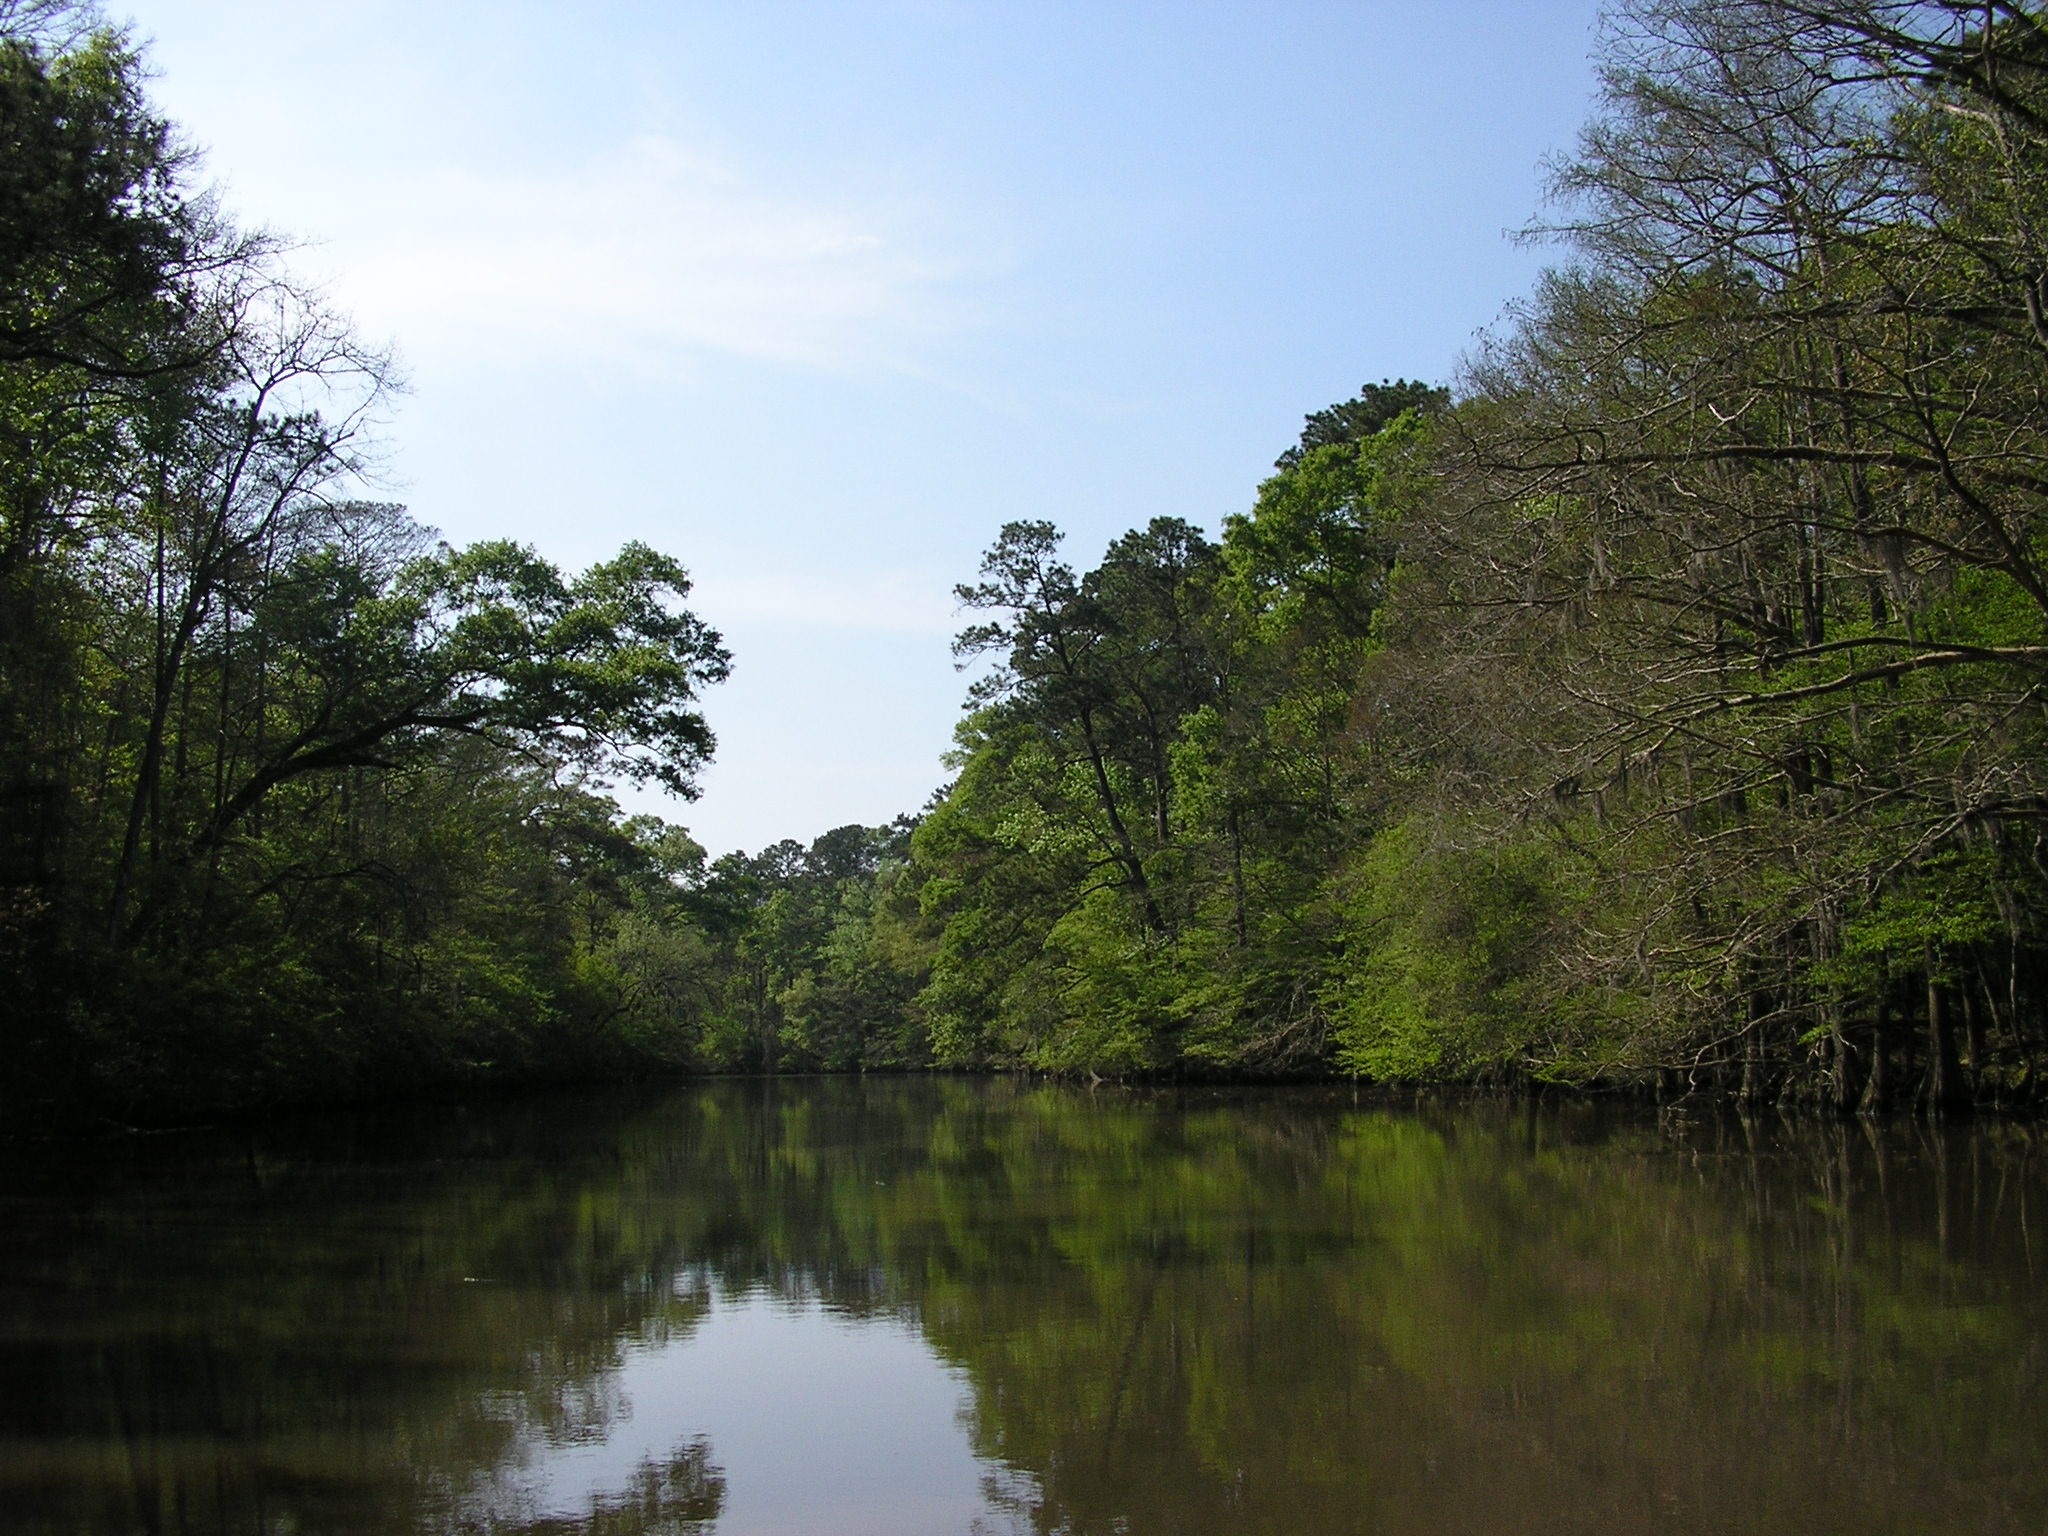
landscape, tree, water, nature, forest, wilderness, leaf, lake, river, pond, reflection, jungle, calm, reservoir, waterway, body of water, trees, wetland, woodland, habitat, ecosystem, natural environment, geographical feature, atmospheric phenomenon, woody plant, calcasieu river